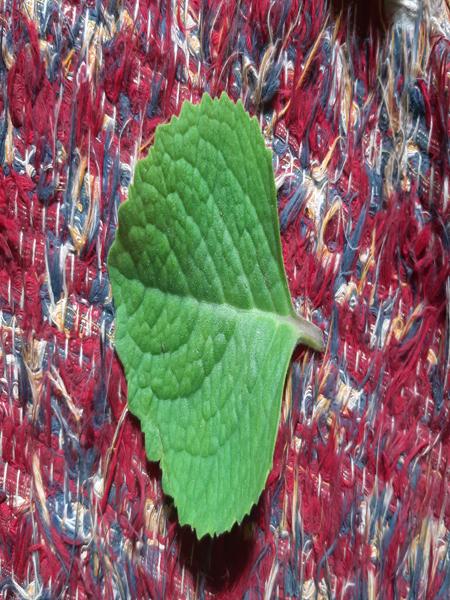
Plant: Doddpathre